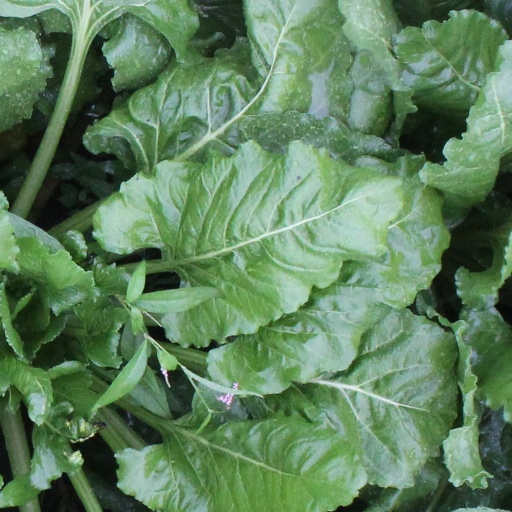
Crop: sugar beet